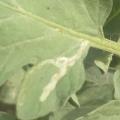
Crop: Tomato
Condition: tuta-absoluta-p